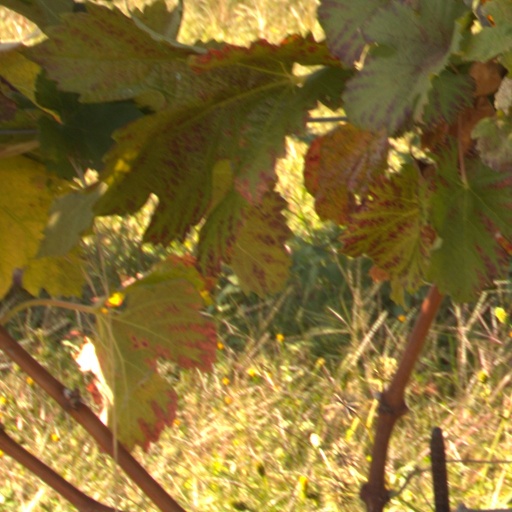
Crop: grape